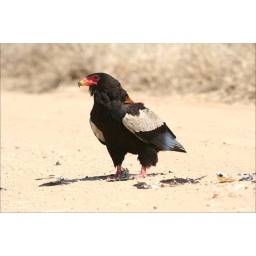
A male of Bateleur eating a Yellowbilled hornbill on a gravel road near Satara